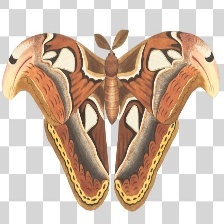
Species: ATLAS MOTH